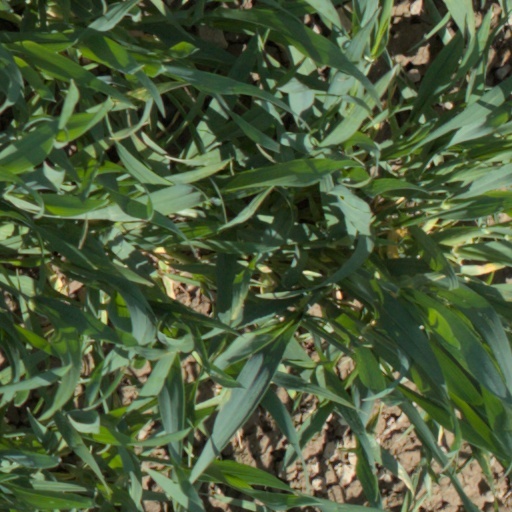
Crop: wheat